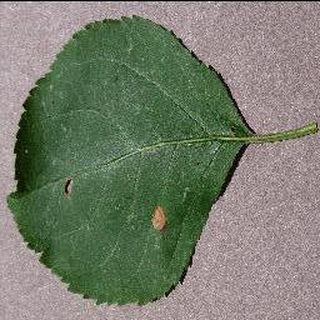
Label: apple_black_rot